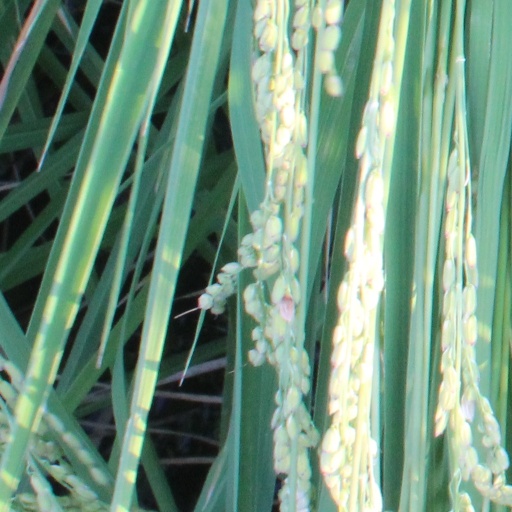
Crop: rice